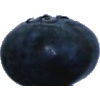
Label: blueberry